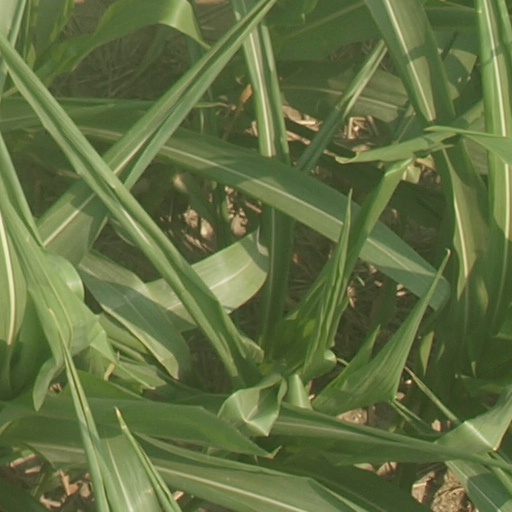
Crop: maize; corn